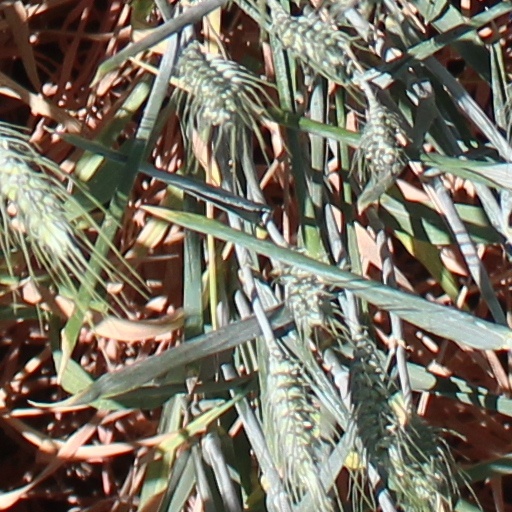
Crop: wheat